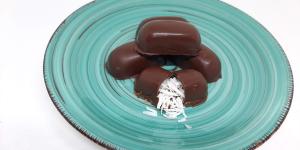
chocotejas de coco